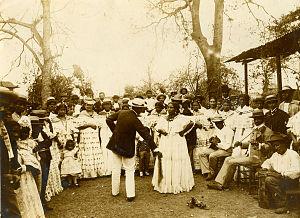
La cumbia est un genre musical et une danse nés au XVIIᵉ siècle en Colombie, d'abord sous le nom de cumba, puis de cumbia. La cumbia s'est néanmoins répandue en Amérique du Sud, particulièrement en Bolivie, au Pérou et récemment en Argentine où elle s'est mélangée aux musiques existant déjà sur place.